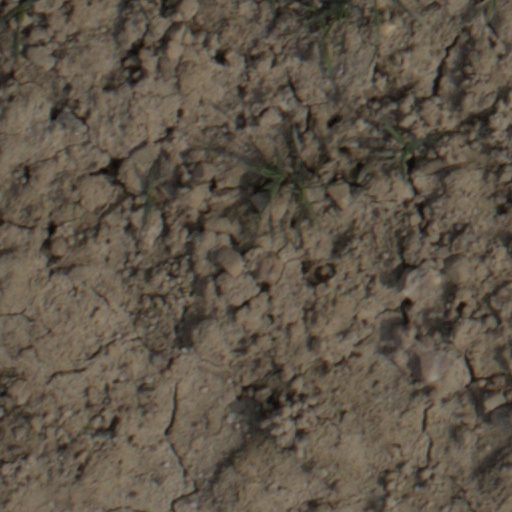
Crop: wheat